Eric Johnson (Georgia politician)

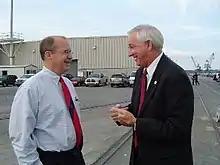
Johnson speaks with Max Burns at the Georgia Ports Authority in Savannah, 2003

Johnson is a Republican and served as a member of the Georgia House of Representatives from 1993 to 1995. He represented the 1st District in the Georgia State Senate beginning in 1995, and became the institution's President Pro Tempore in 2005.